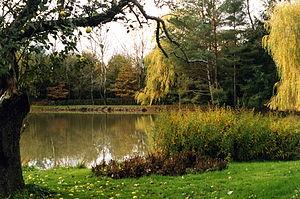
Jean Lescure, né le 14 septembre 1912 à Asnières et décédé le 17 octobre 2005 à Paris, est un écrivain, poète et scénariste français.